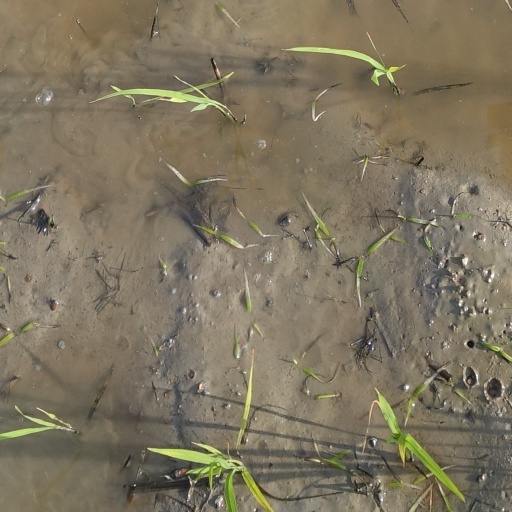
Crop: rice